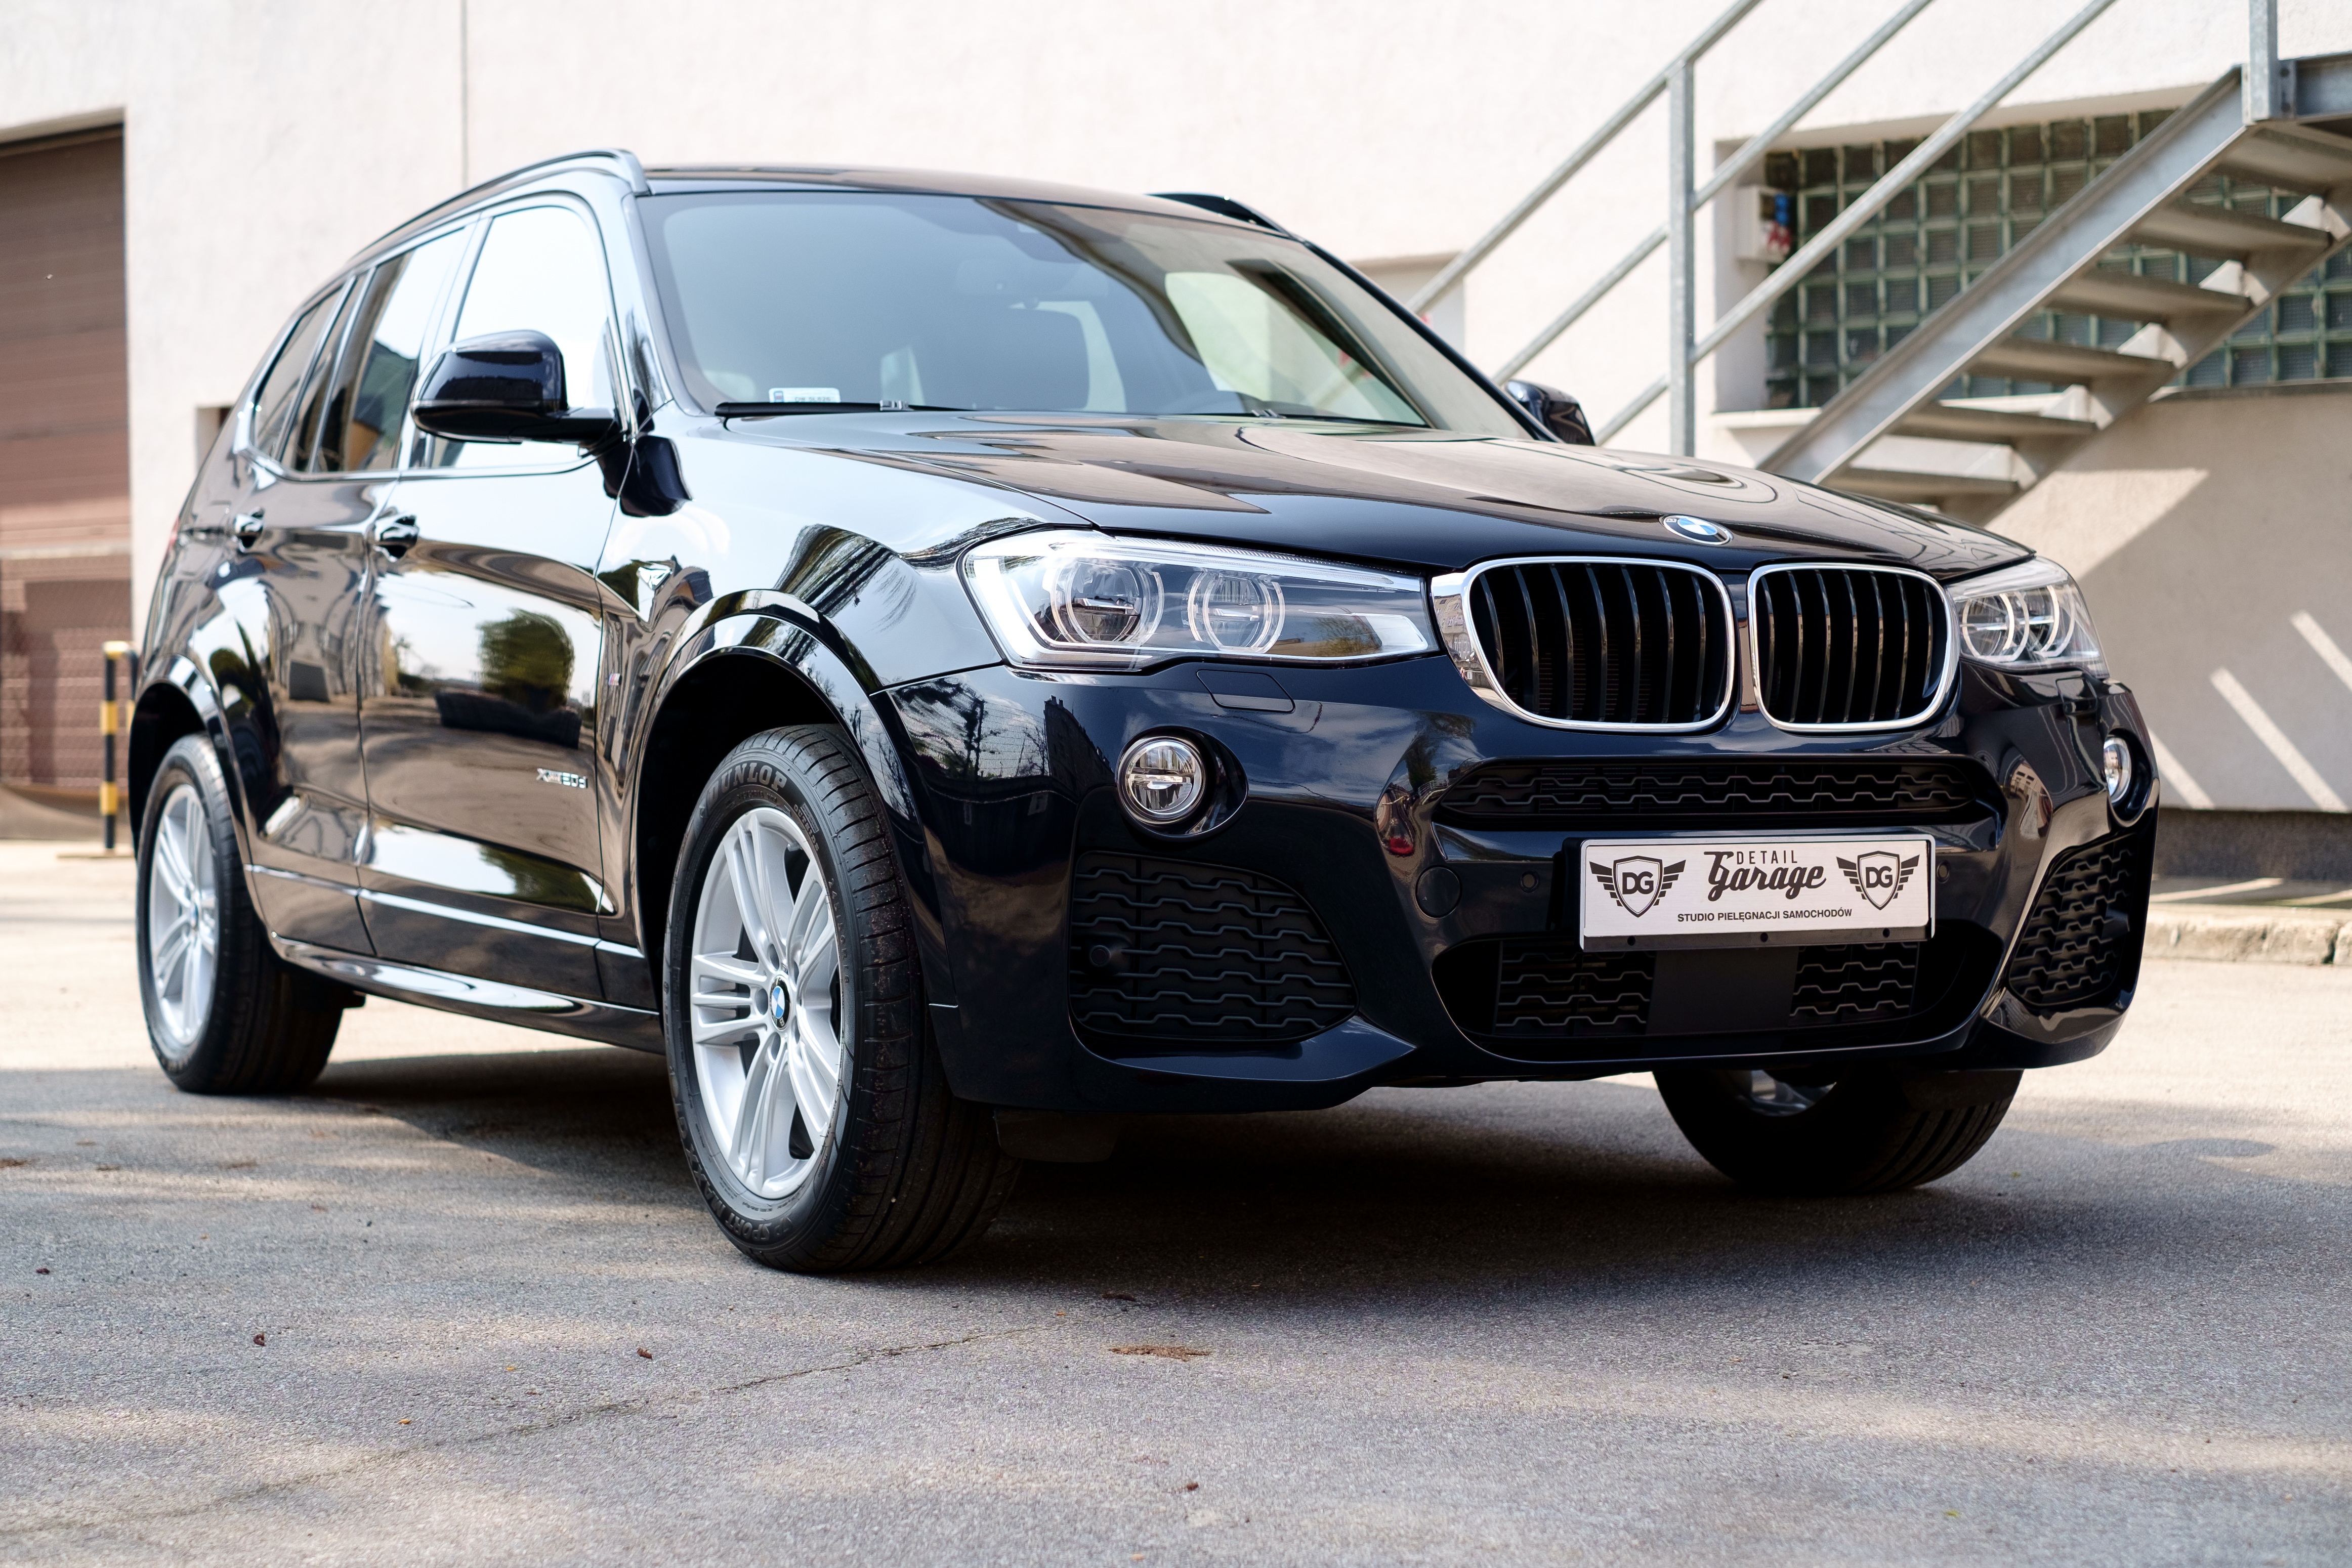
water, technology, road, sport, car, wheel, automobile, transportation, transport, model, vehicle, show, drive, washing, clean, wash, auto, machine, speed, modern, automotive, bumper, power, luxury, design, rim, motor, new, style, mercedes, bmw, cleaning, service, carwash, benz, slk, hygiene, car wash, sport utility vehicle, land vehicle, automobile make, automotive exterior, automotive design, luxury vehicle, executive car, compact sport utility vehicle, crossover suv, bmw concept x6 activehybrid, bmw x5, bmw x5 e53, bmw x3, x3